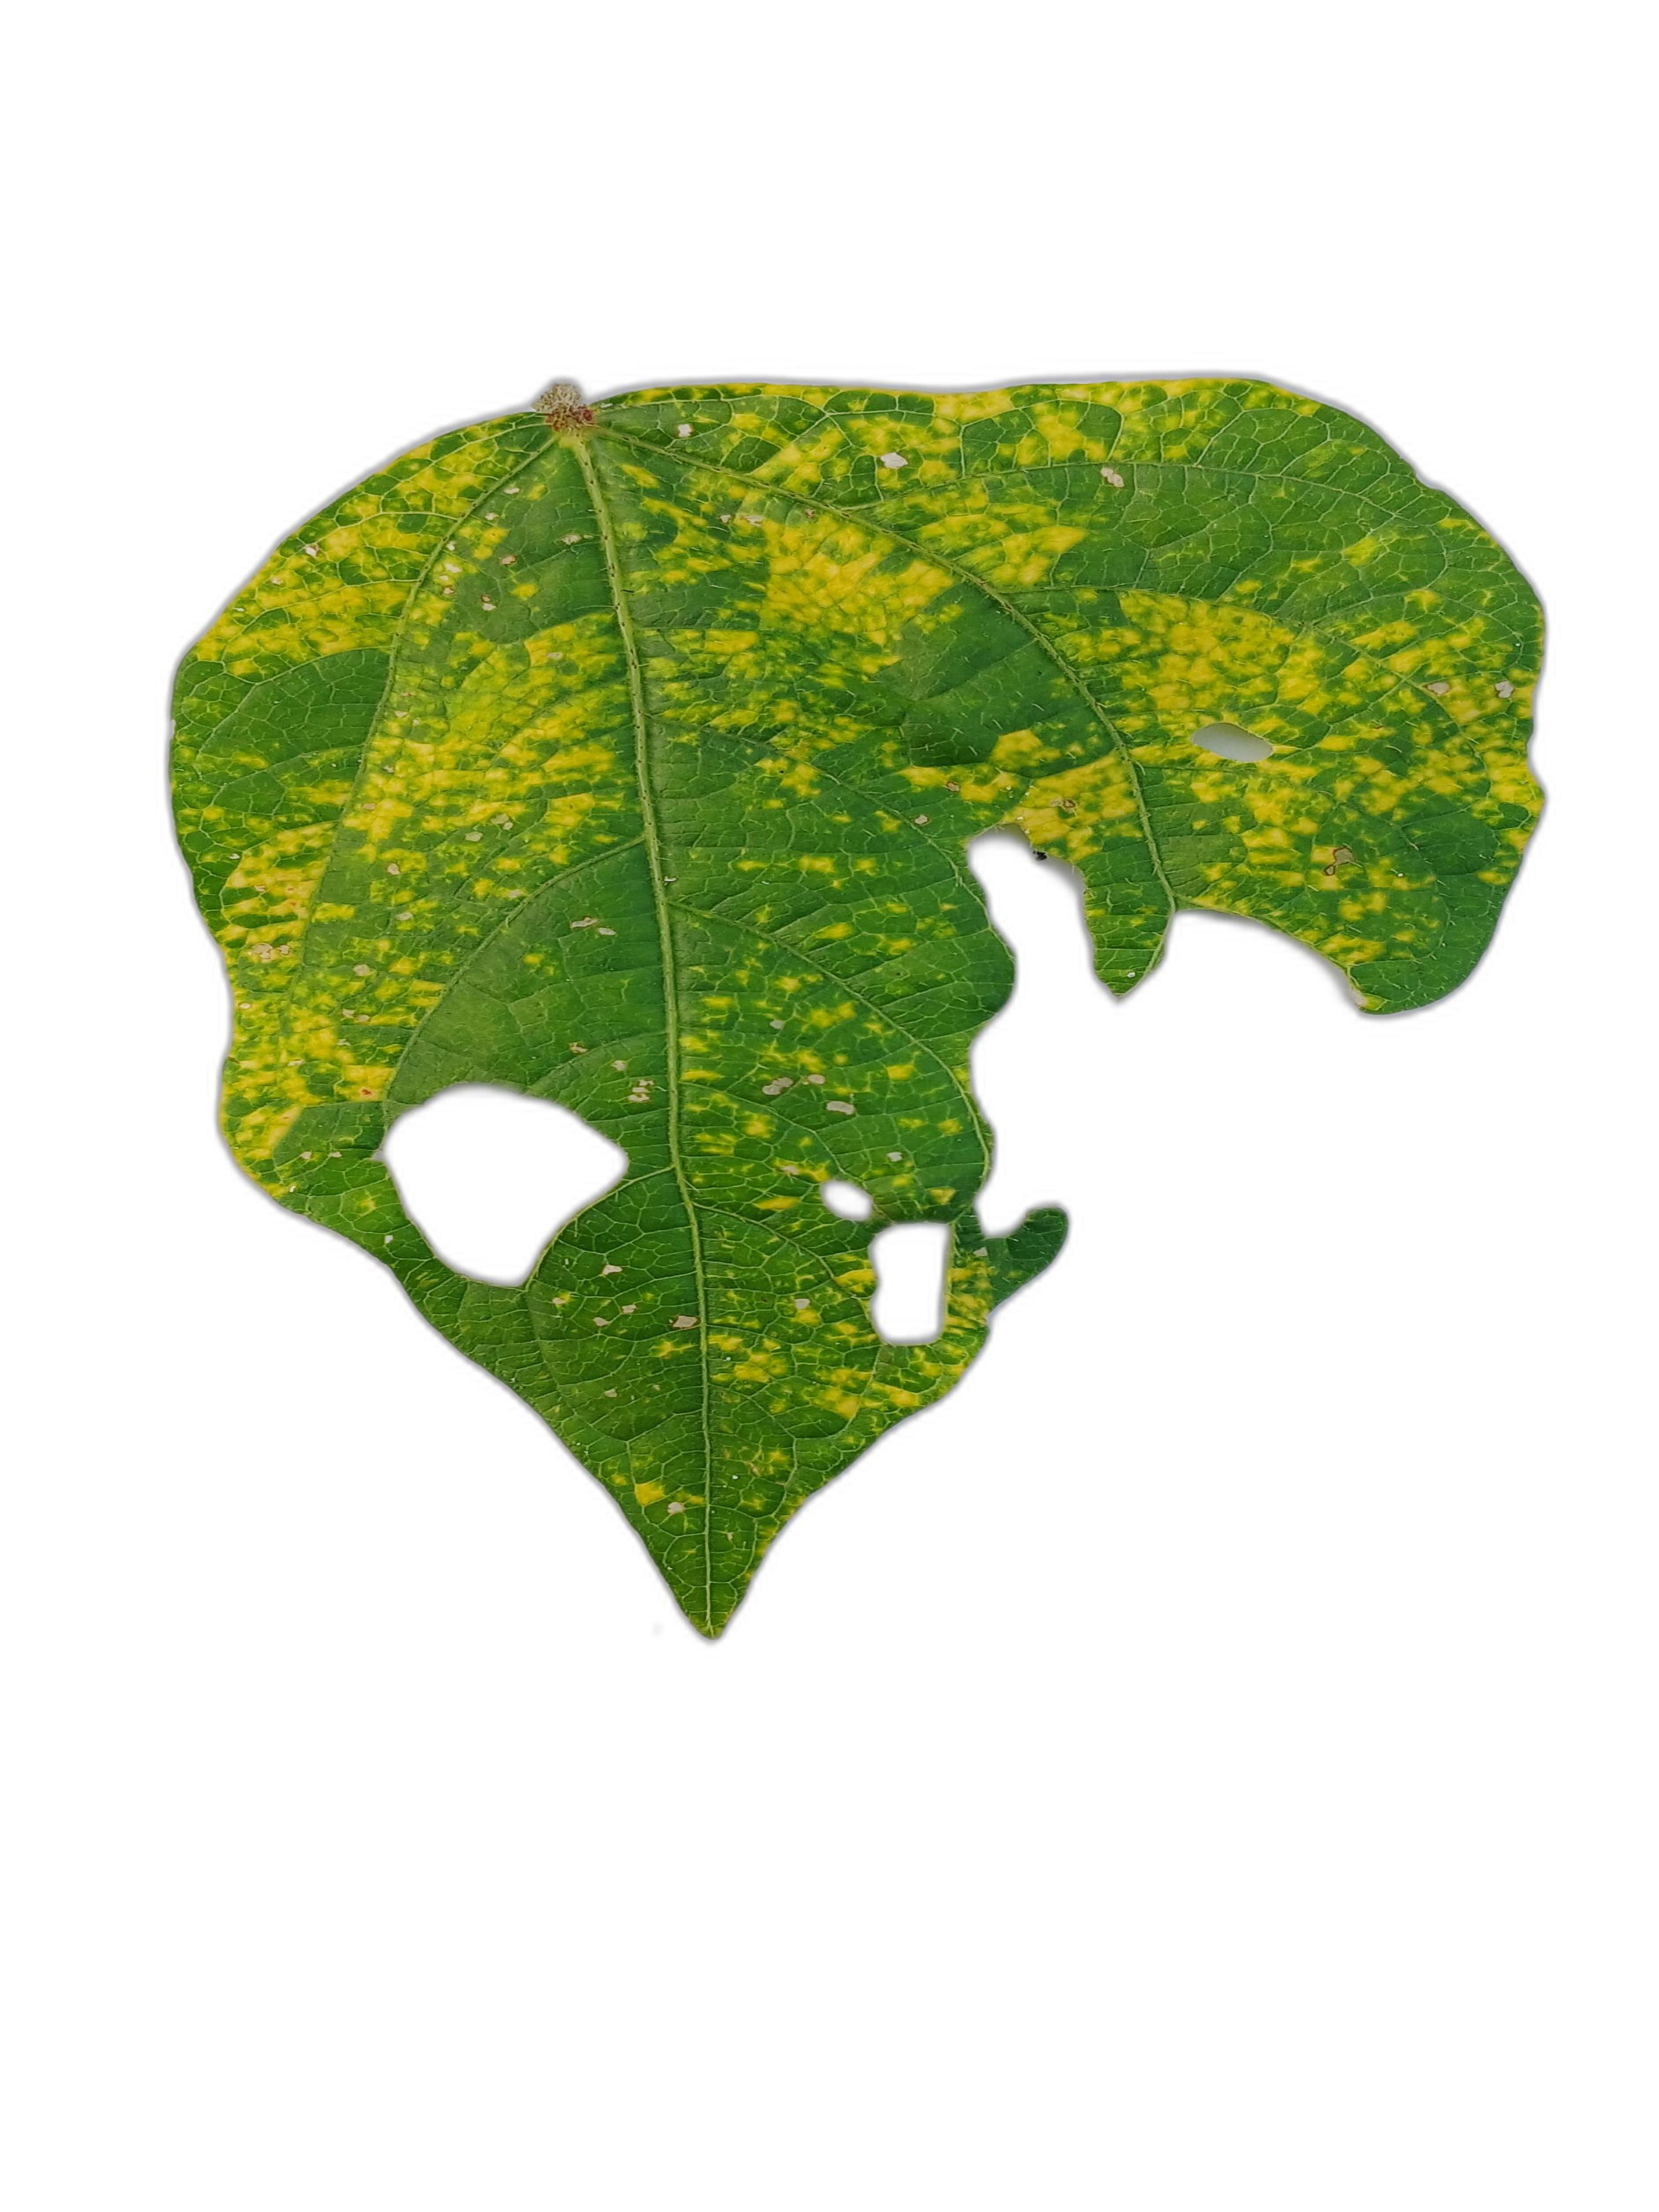
Label: Yellow Mosaic